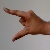
The image shows a hand gesture representing the letter 'Z' in Indian Sign Language.